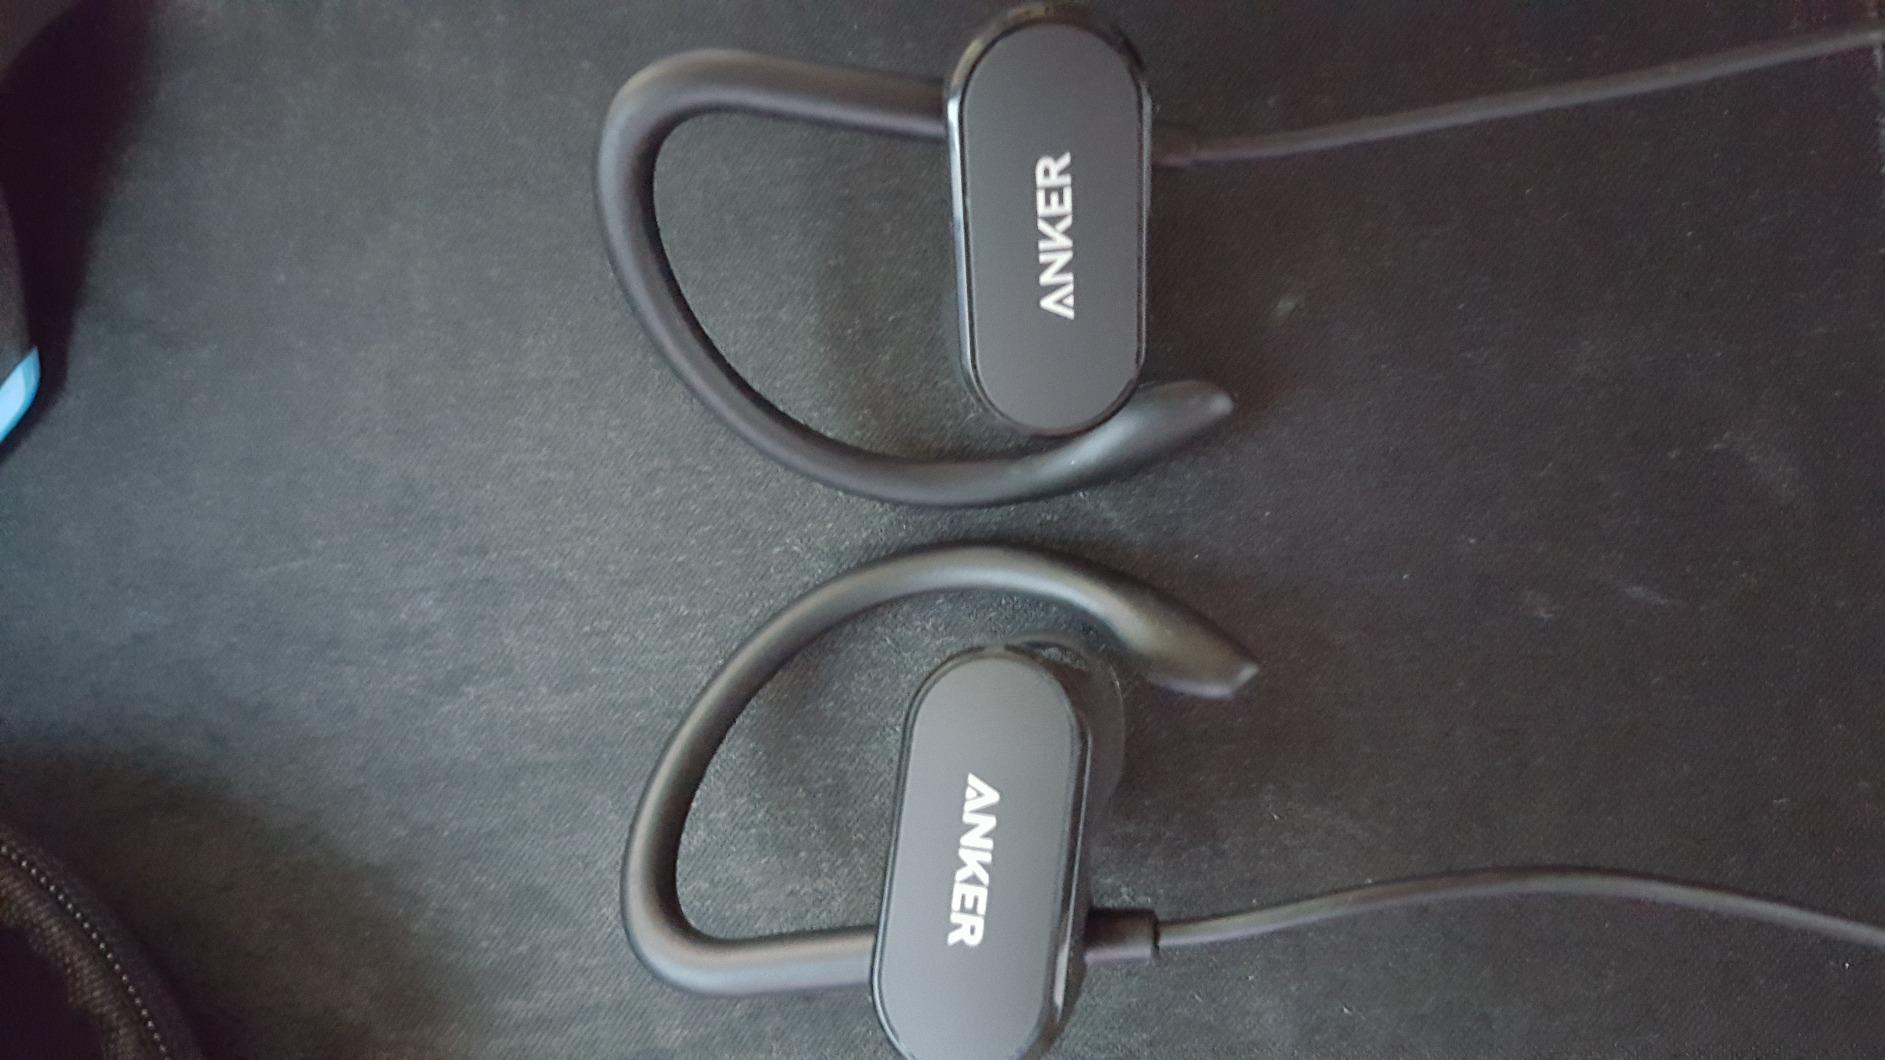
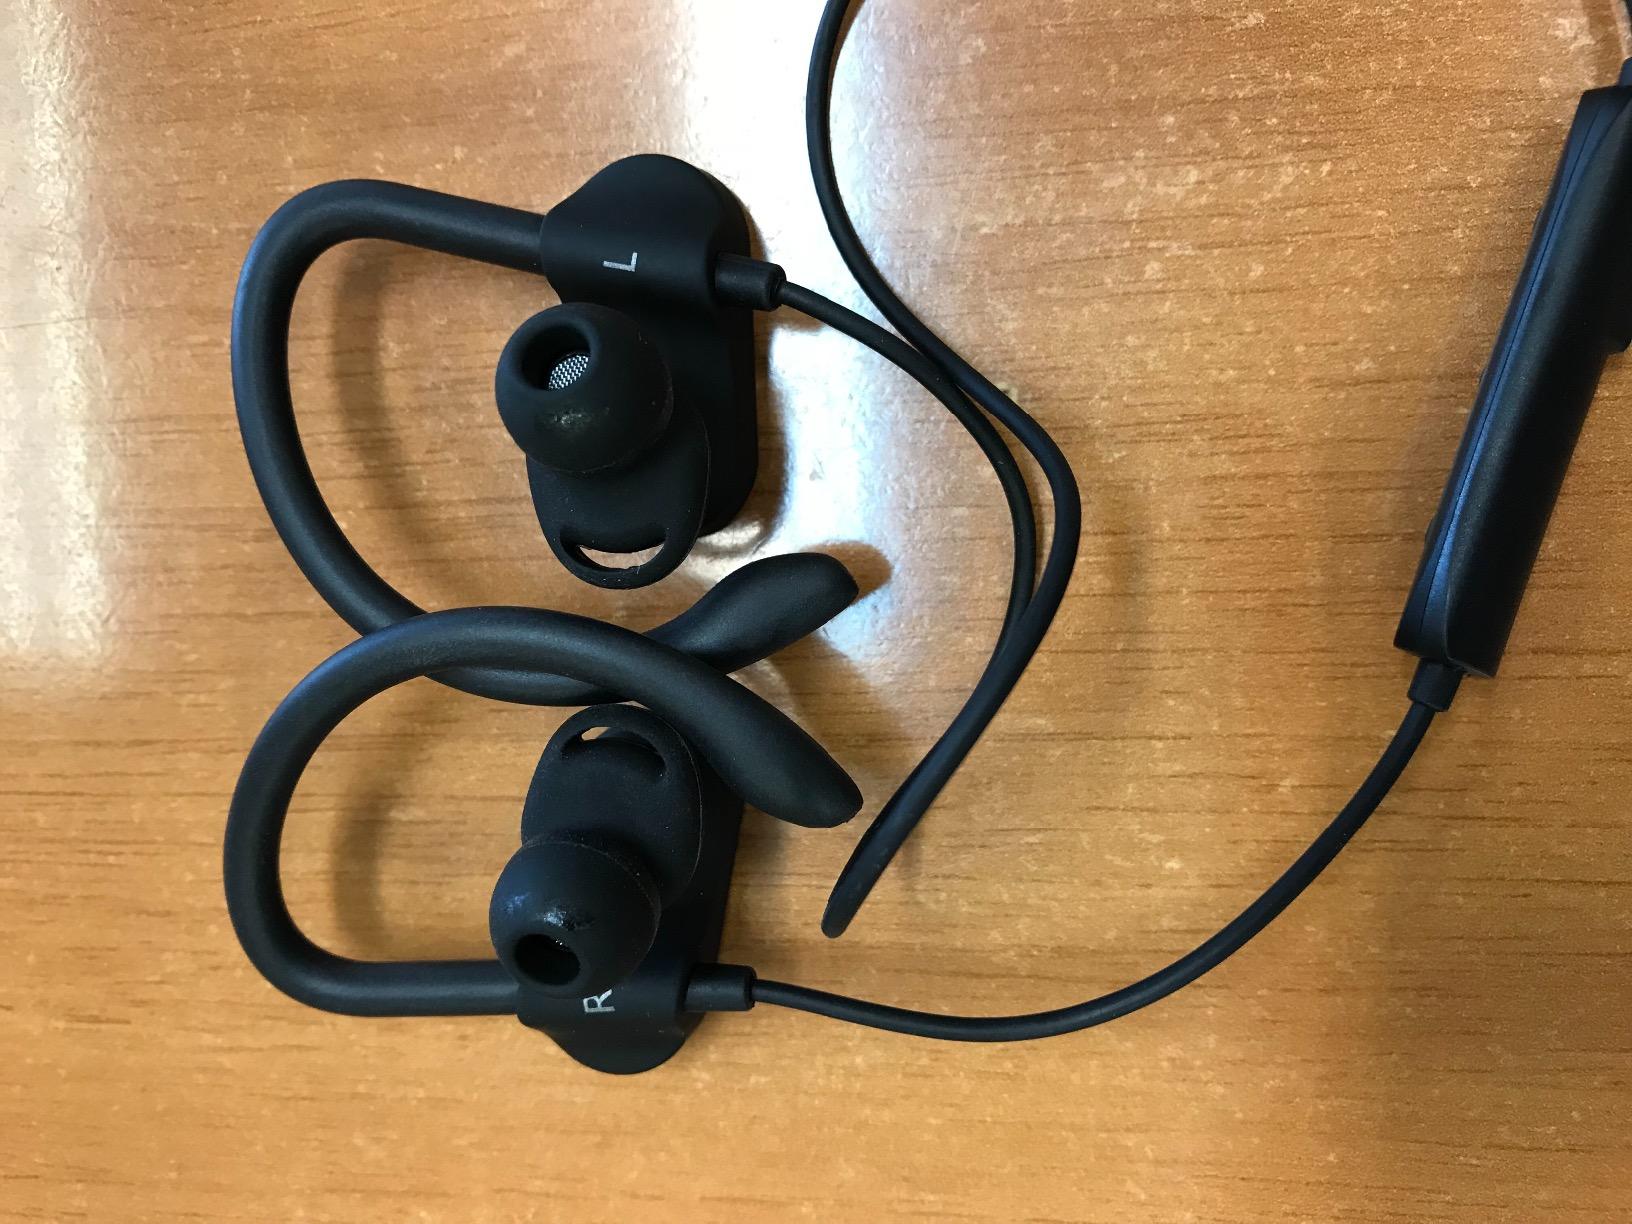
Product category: headphones
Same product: yes